Battle of Pered

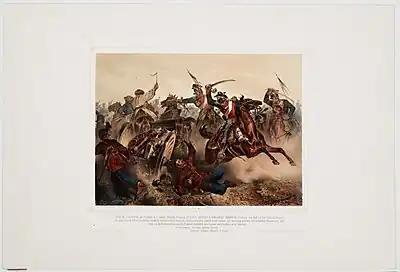
Battle of Pered 21 June 1849 (Anton Strassgschwandtner)

Asbóth understood that the attack against the well-defended village will be risky, but he decided to attack nevertheless, knowing that after the Battle of Zsigárd he was criticized because he did not take control over it. First, after an artillery preparation he sent the 60., 61. and 63. Honvéd battalions to attack Pered frontally, but this attack crumbled in the heavy artillery and infantry fire of the Austrians, the soldiers retreating in disorder. Then, after reorganizing them, he positioned the troops on a small hill, in line with the artillery, Asbóth sent Colonel Szekulits with the 39/1 and the 56. Honvéd battalions against the western, while the Rakovszky detachment against the eastern part of Pered. But the encirclement went much slower than expected, which made Asbóth lose his patience, so he went to the western column, on the lead of which, with the war flag of the 63. battalion in his hand, he managed to break into Pered, but the counter-attack of the Austrians, supported by the 4 companies of 10/1. battalion from the reserve forced them to retreat. Meanwhile Rakovszky sent the company of the Württemberg hussars of his detachment to capture the combined Austrian battery from the eastern edge of Pered, but the shootings of the Austrian cannons and of the kaiserjägers forced them to withdraw on the Hungarian center. This attracted the cannonade of the Austrian artillery on the 60., 61. and 63. Honvéd battalions, which were stationed on the small hill from the center, causing disarray among them, and forcing them to retreat. The same thing happened with the 49. Honvéd battalion which came to replace them.